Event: Nepal Earthquake
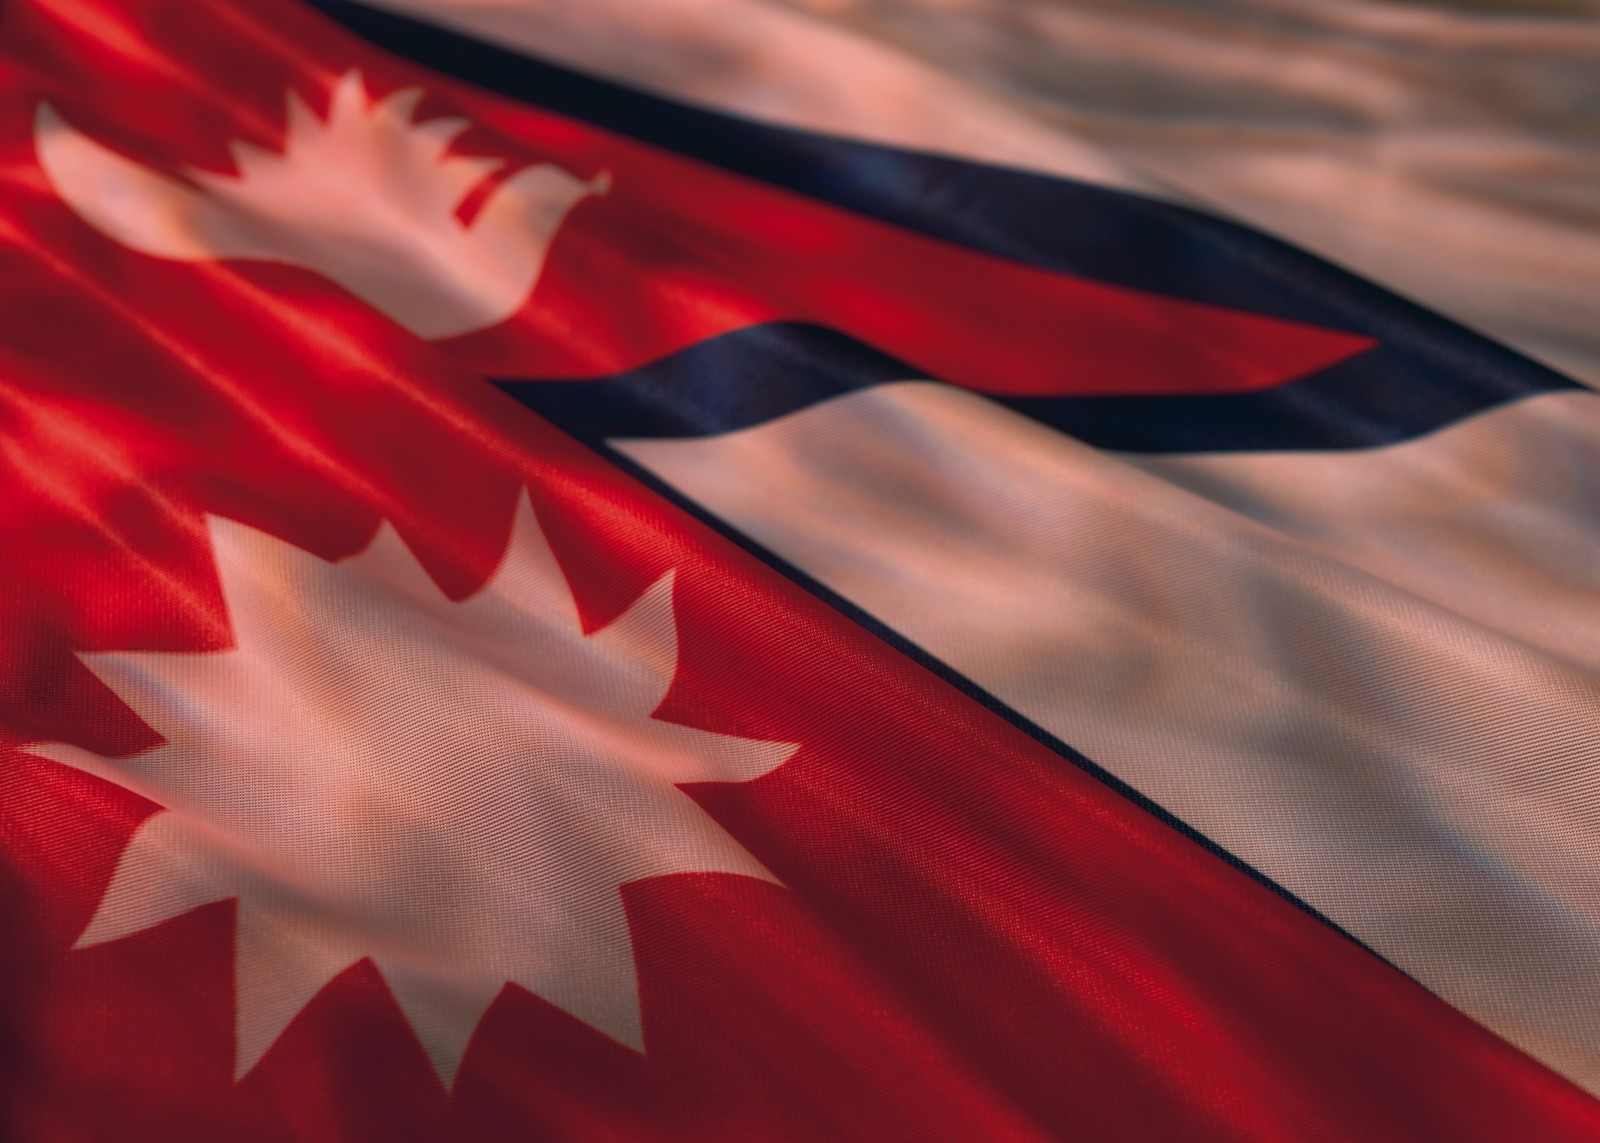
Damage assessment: no_damage